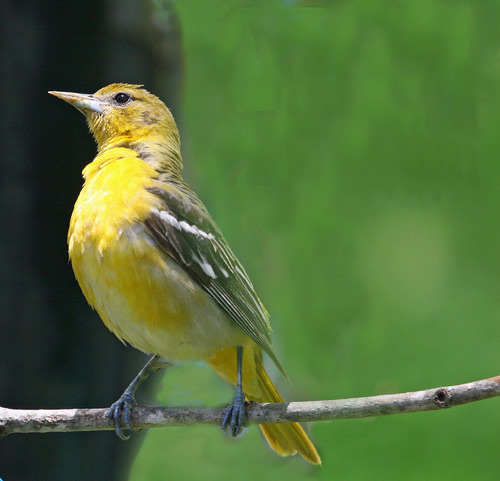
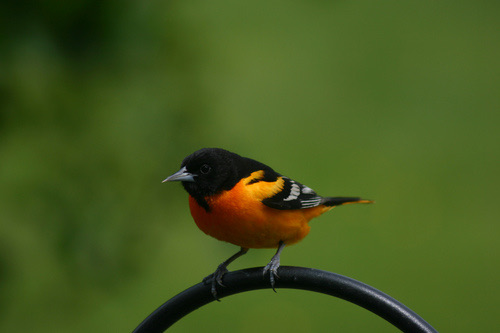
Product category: misc
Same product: yes